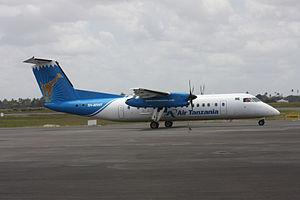
Air Tanzania est une compagnie aérienne de la Tanzanie dont le siège social est à Dar es Salaam.